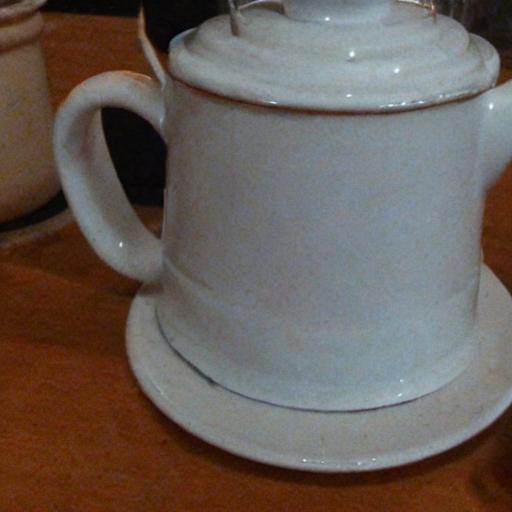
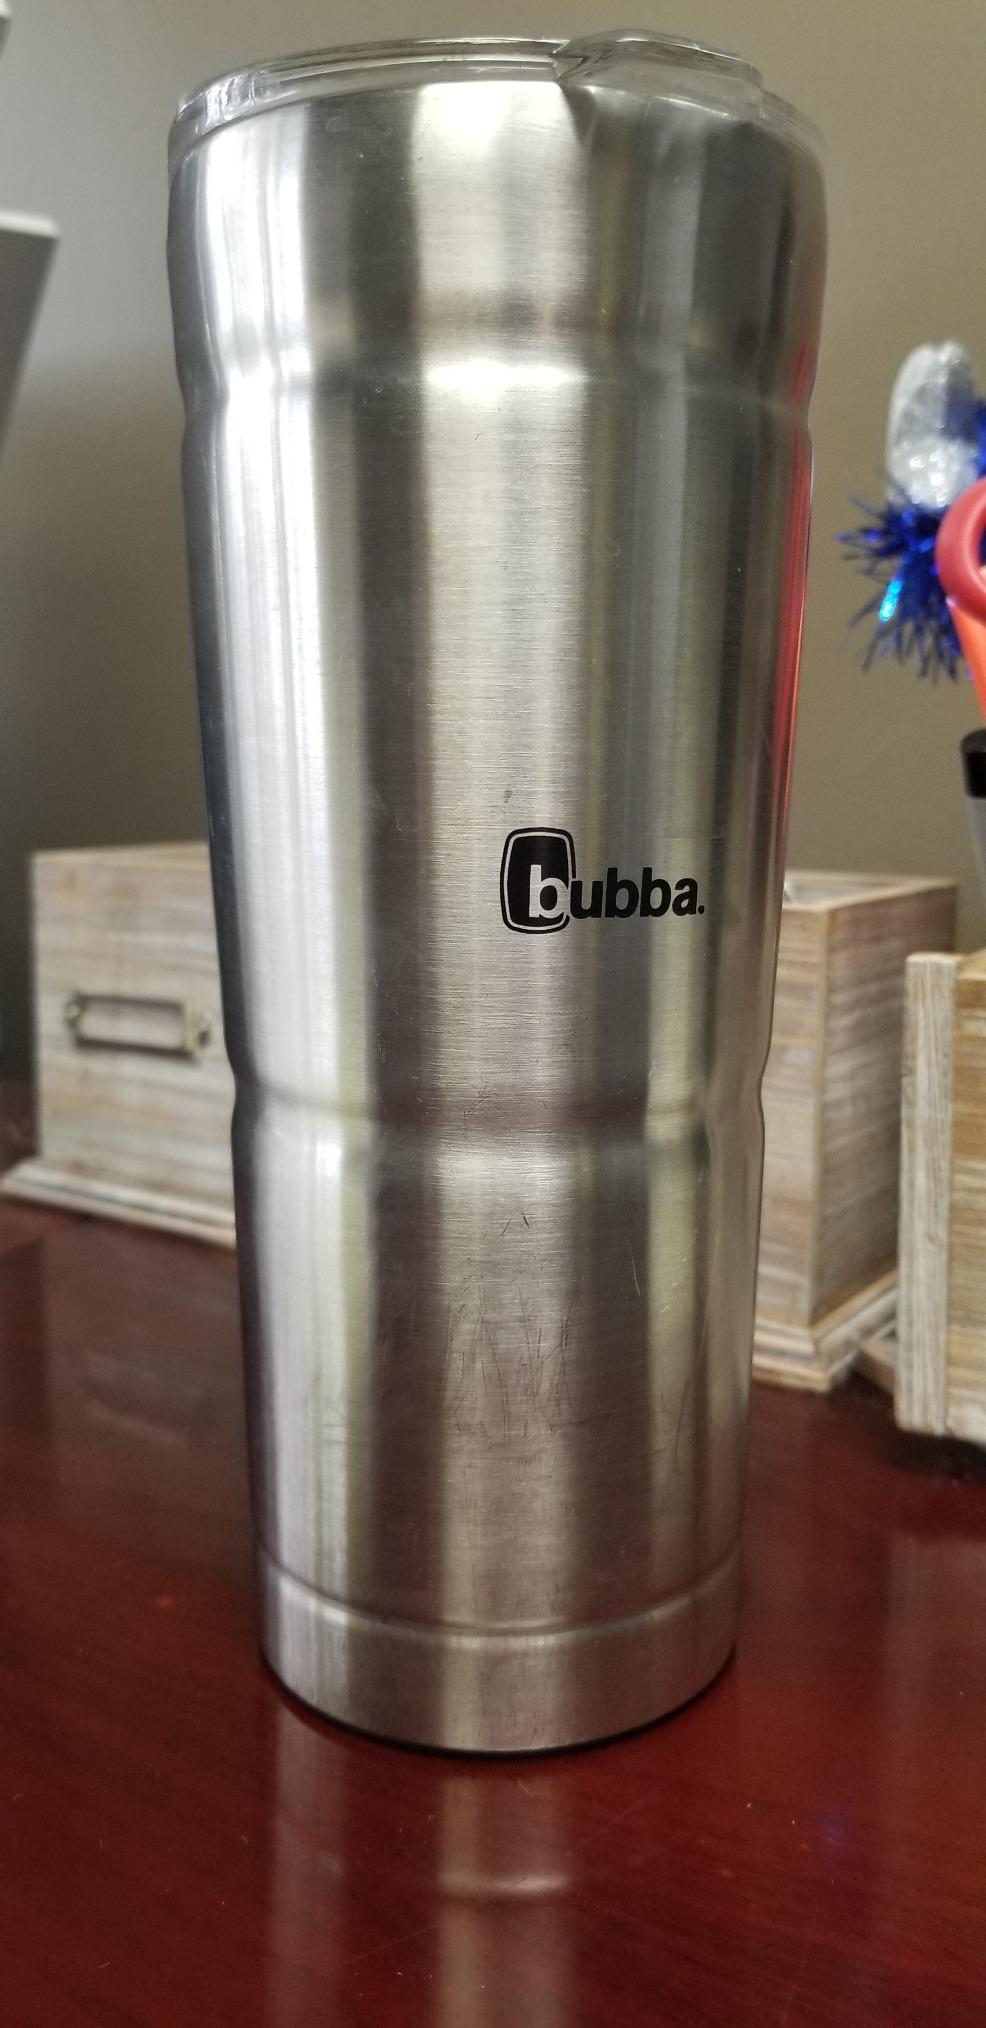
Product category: items_tea
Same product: no